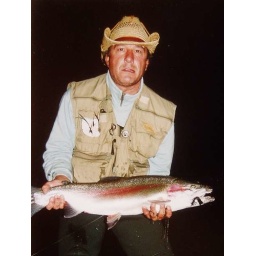
Big Male in mouth of Bonito river - Nahuel Huapi lake